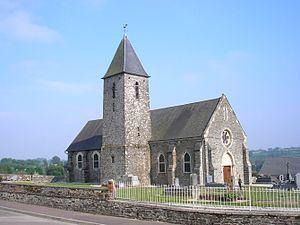
Précorbin (Normandie, France). L'église Saint-Aubin.
Précorbin est une ancienne commune française, située dans le département de la Manche en région Normandie, devenue le 1ᵉʳ janvier 2016 une commune déléguée au sein de la commune nouvelle de Saint-Jean-d'Elle.
Saint-Jean-d'Elle est une commune française située dans le département de la Manche en région Normandie, peuplée de 2 460 habitants. Elle est créée le 1ᵉʳ janvier 2016 par la fusion de cinq communes, sous le régime juridique des communes nouvelles. Les communes de Notre-Dame-d'Elle, Précorbin, Rouxeville, Saint-Jean-des-Baisants et Vidouville deviennent des communes déléguées.